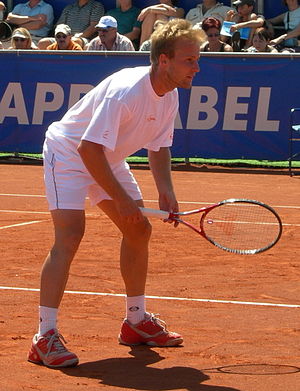
Christophe Rochus
Christophe Rochus er en belgisk tennisspiller, der blev professionel i 1996. Han har endnu aldrig vundet en singletitel, og hans højeste placering på ATP's verdensrangliste er en 38. plads, som han opnåede i maj 2006.